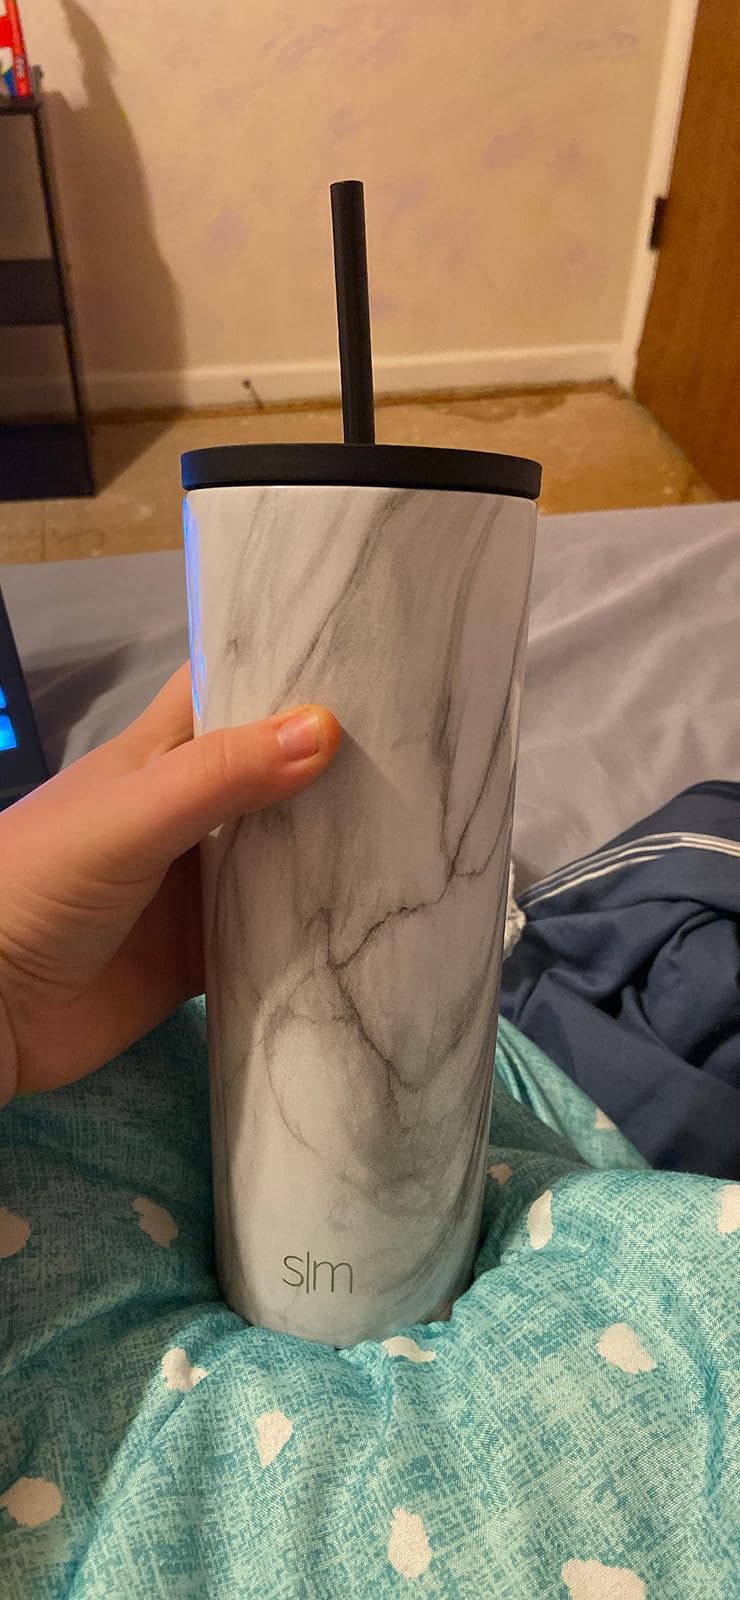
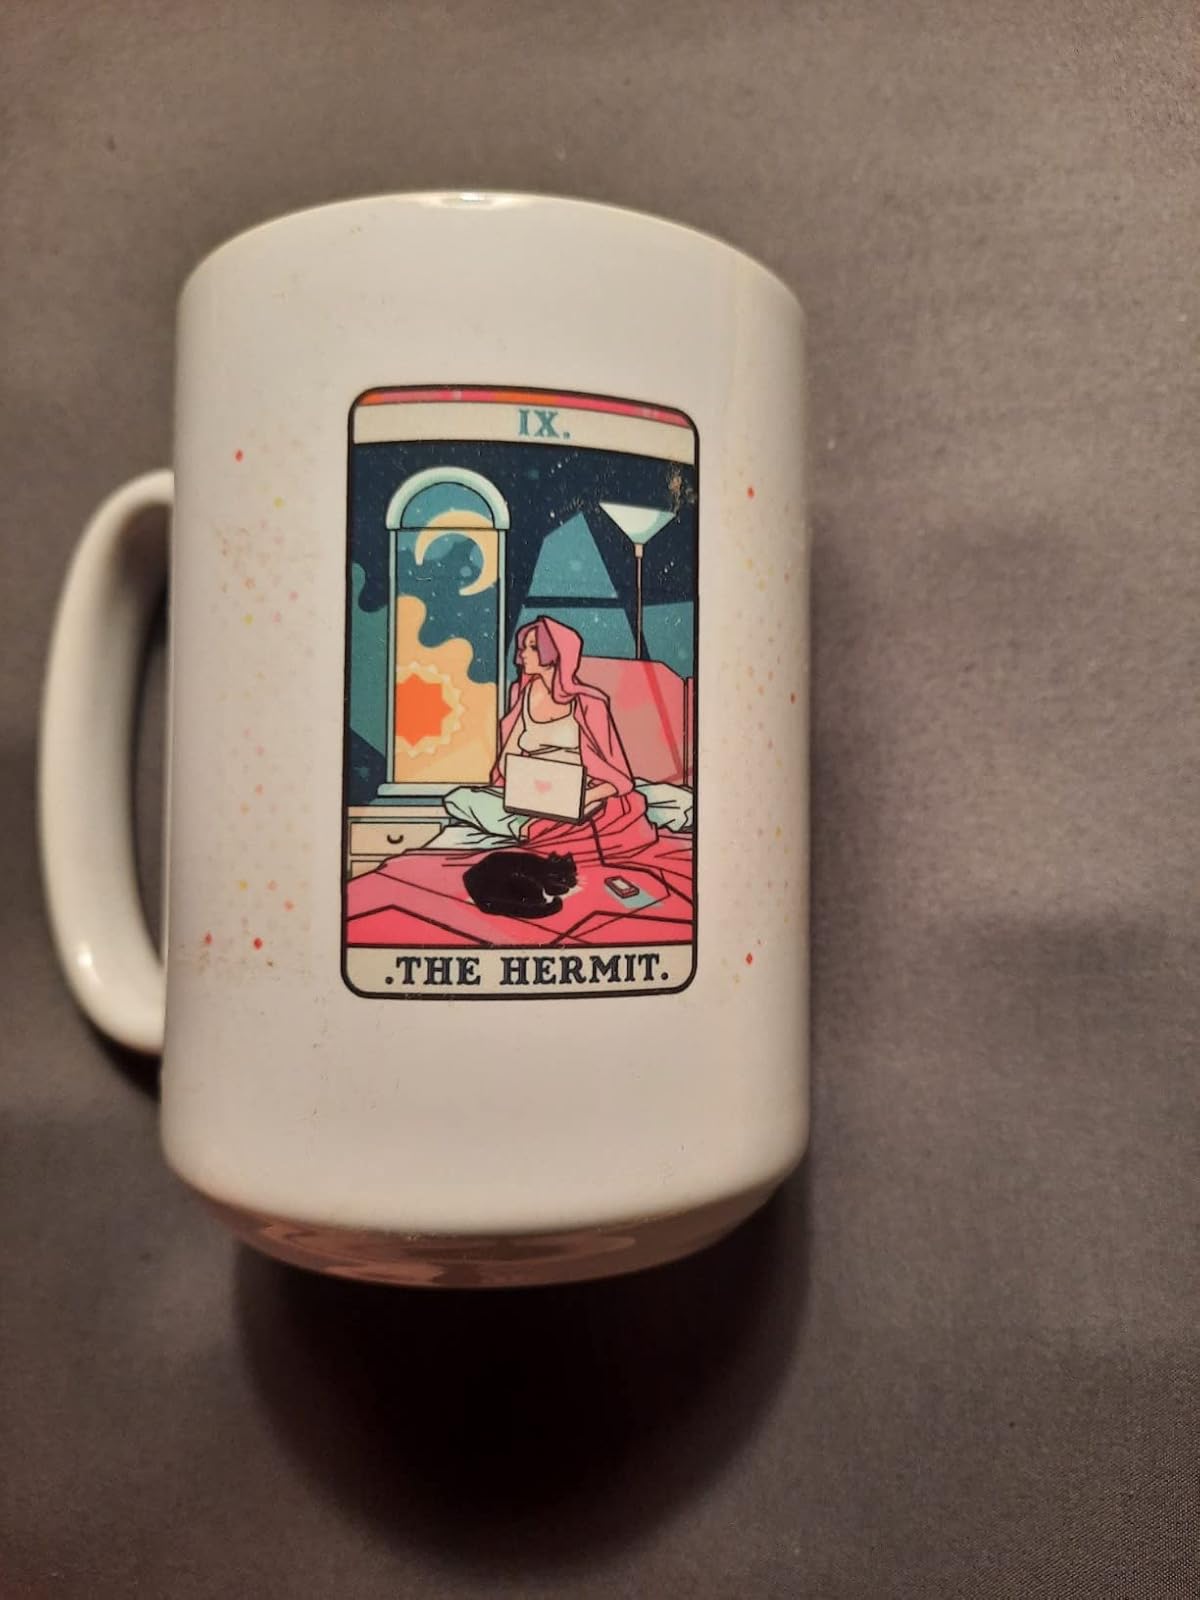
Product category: items_mug
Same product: no